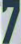
Number: 7